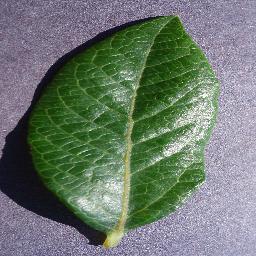
Label: Blueberry___healthy